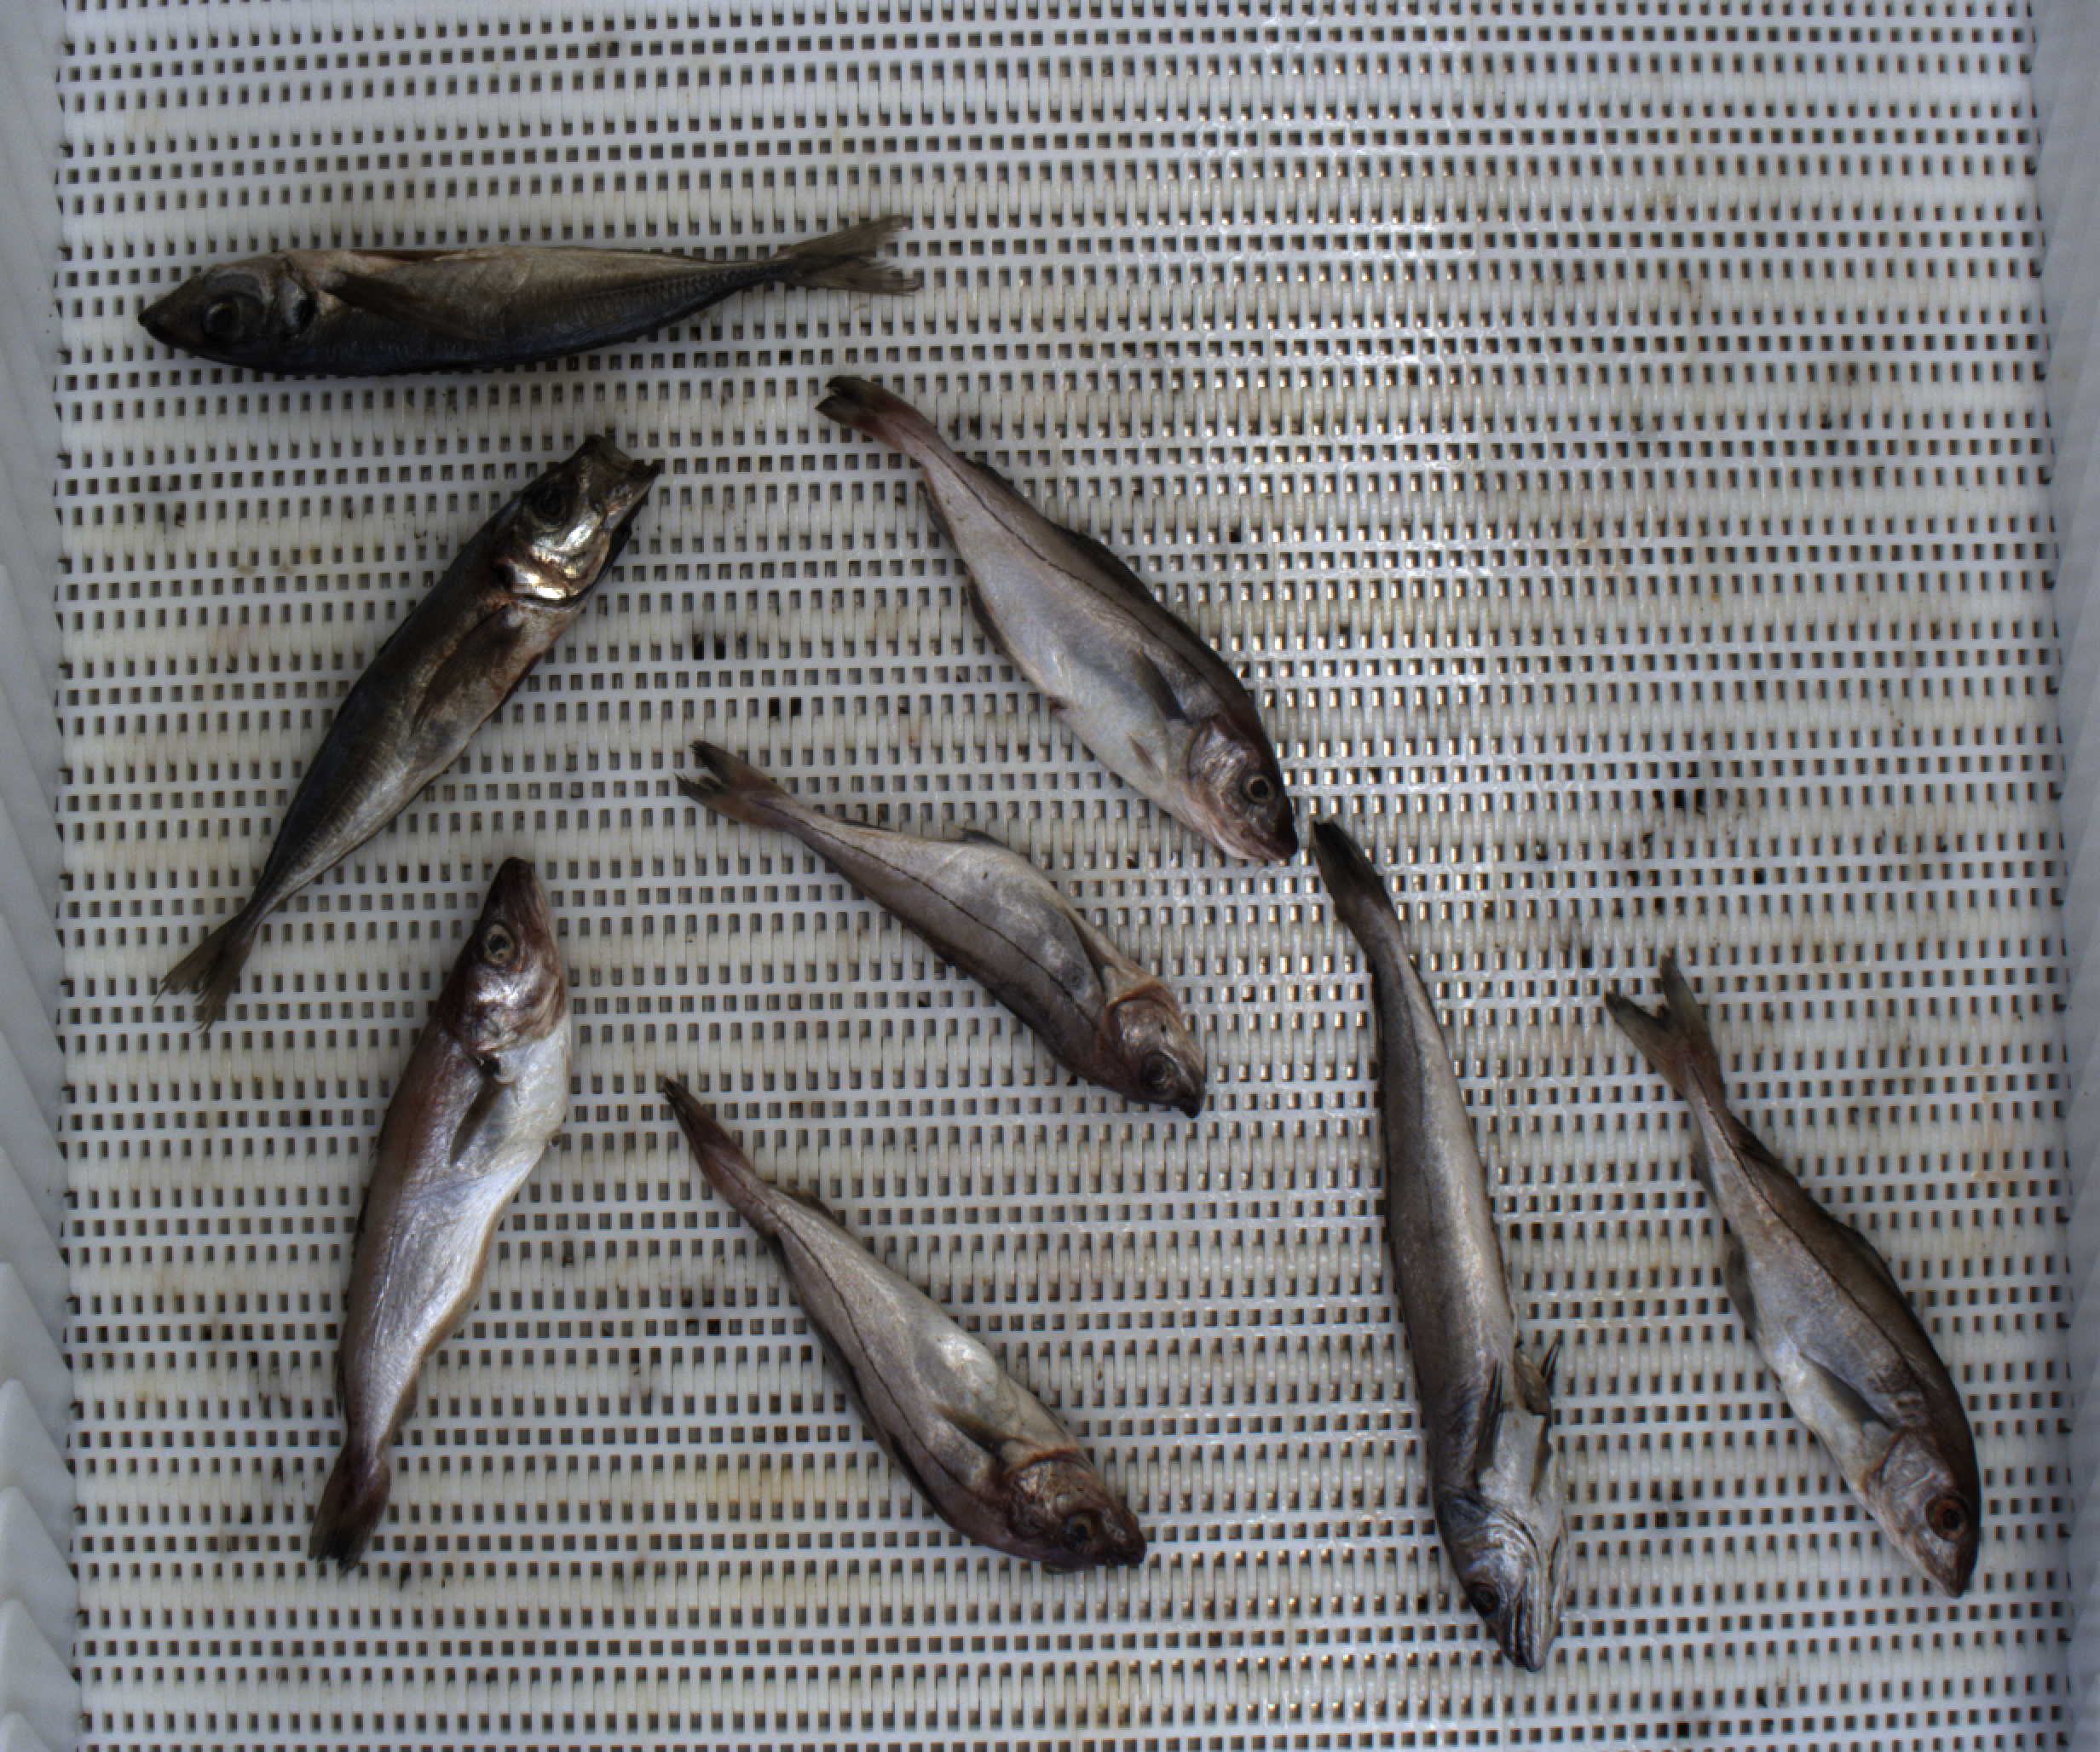
Total fish: 8
Cod: 0
Haddock: 4
Whiting: 1
Hake: 1
Horse mackerel: 2
Saithe: 0
Other: 0